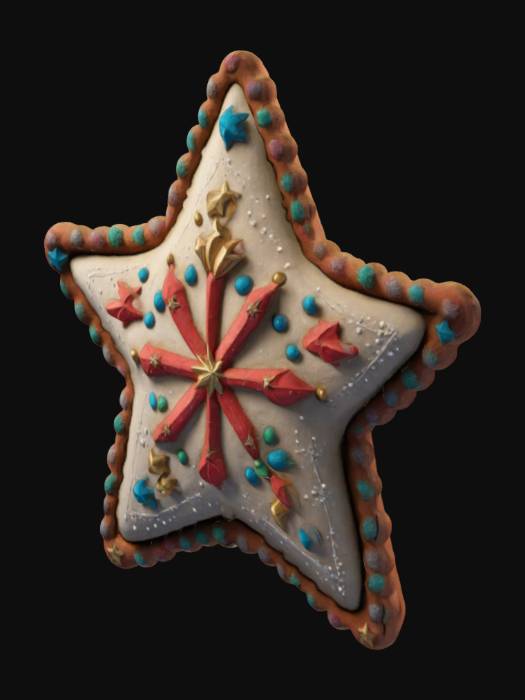
미적 점수 (1~10점): 1